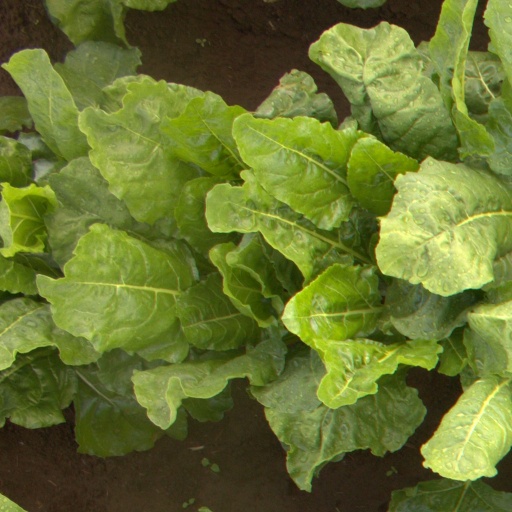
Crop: sugar beet